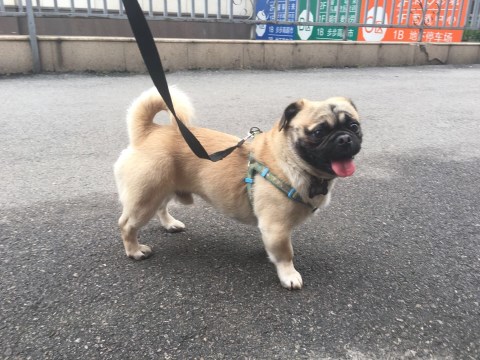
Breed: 798-n000130-pug